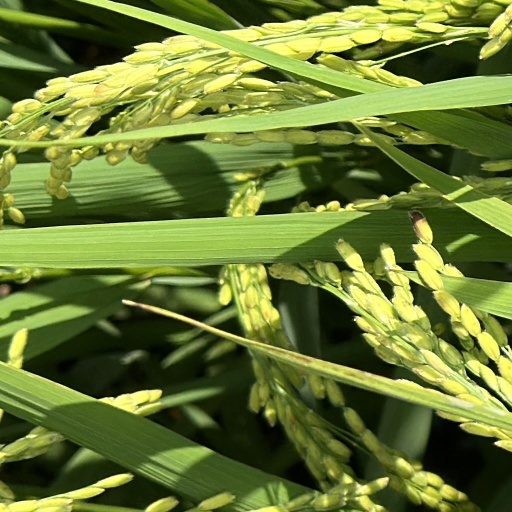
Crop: rice